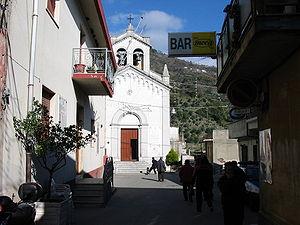
Cardeto est une commune de la province de Reggio de Calabre dans la Calabre en Italie.